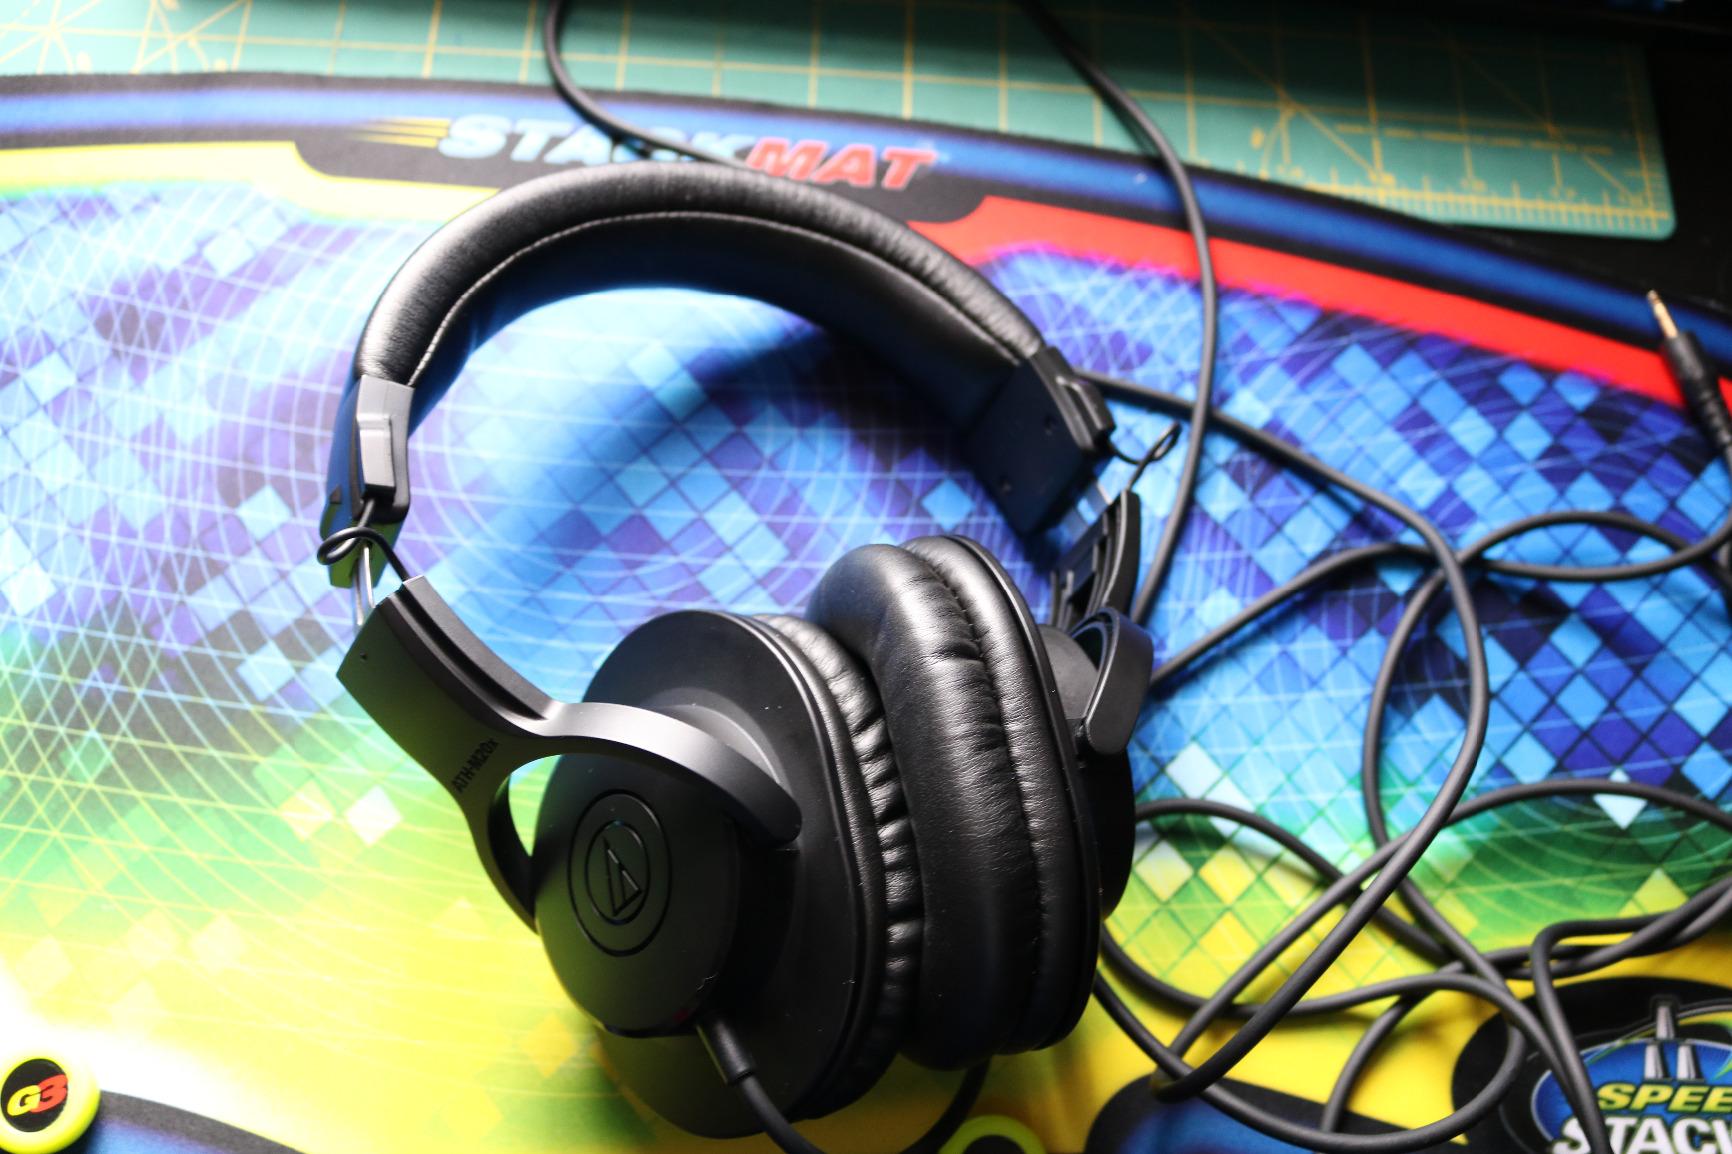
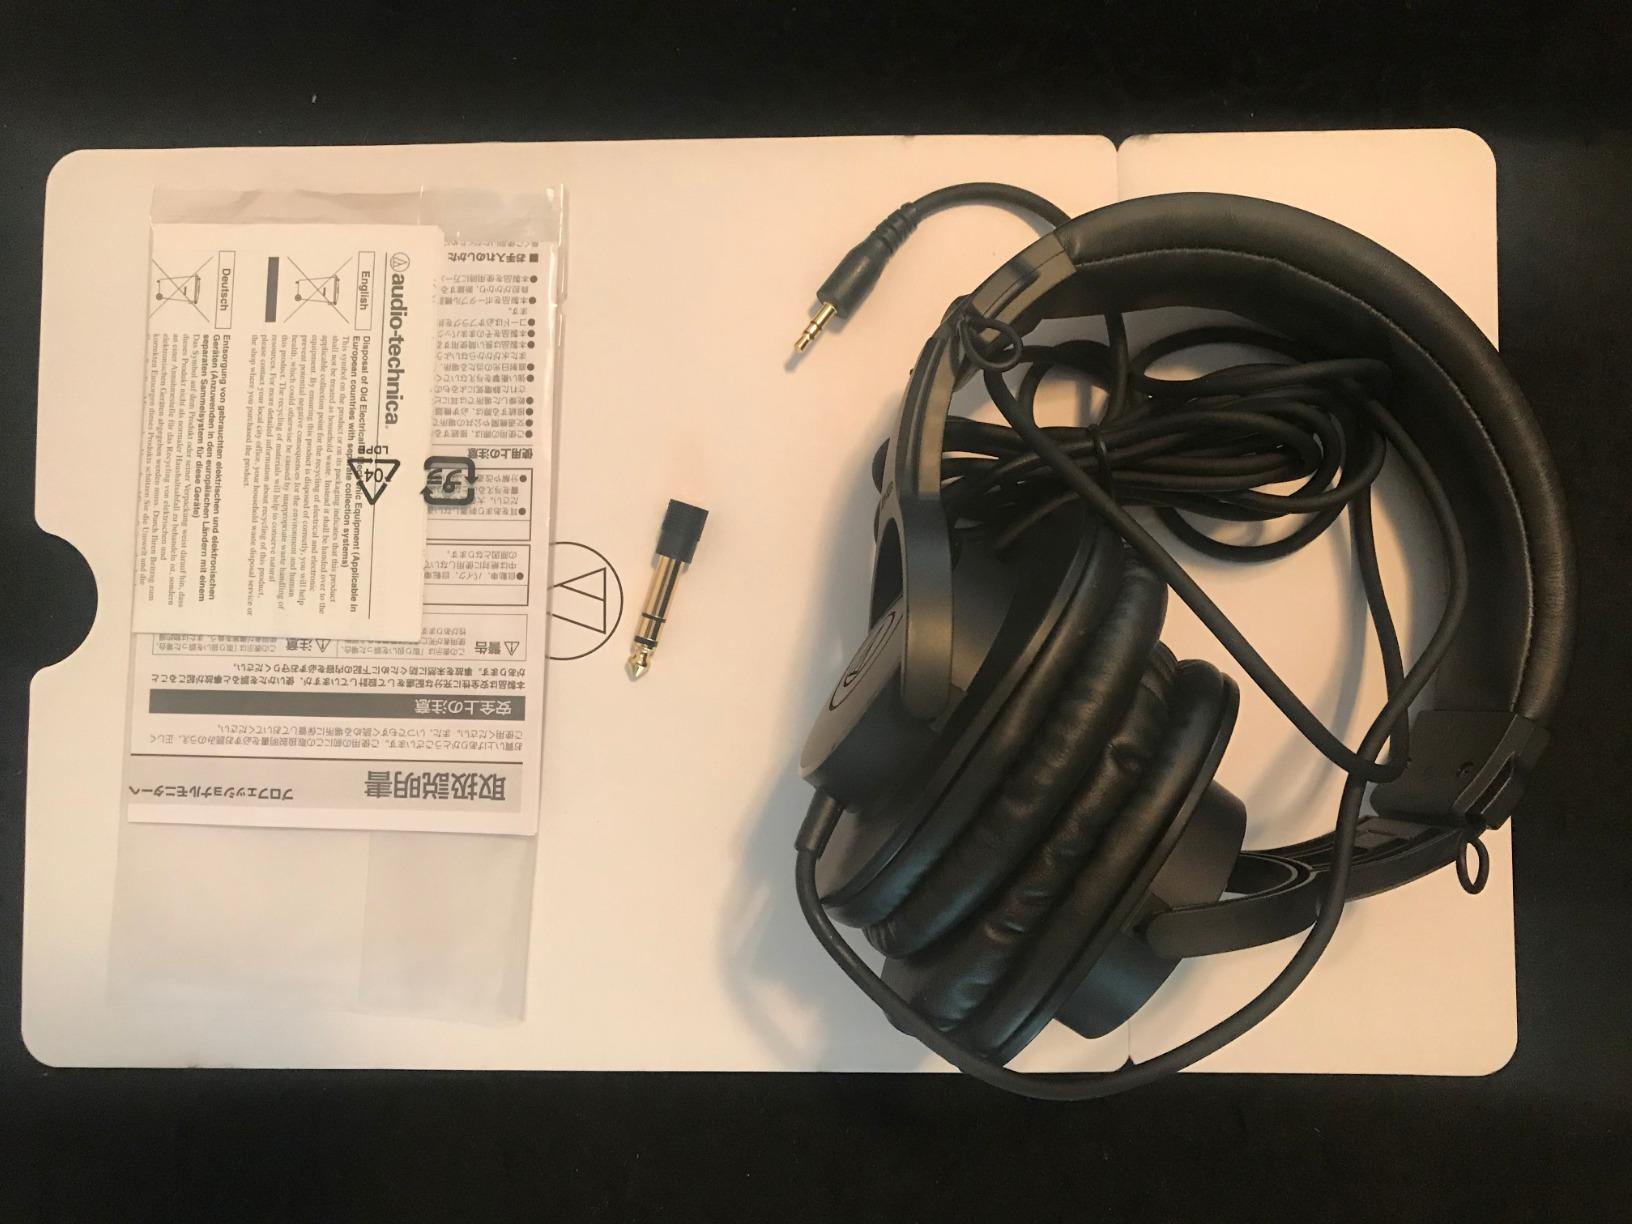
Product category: headphones
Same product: yes